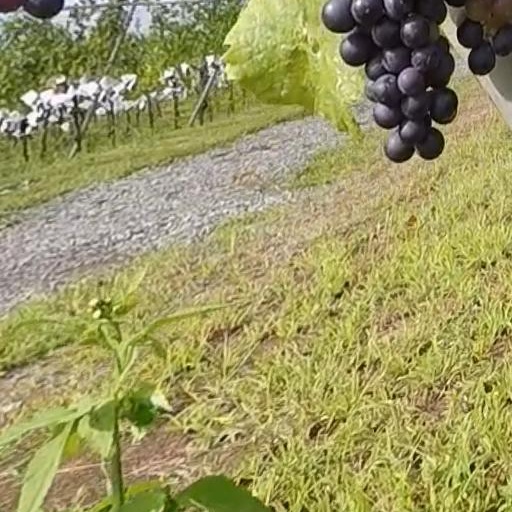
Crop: grape